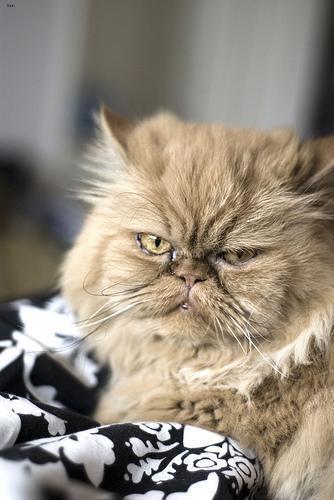
Persian